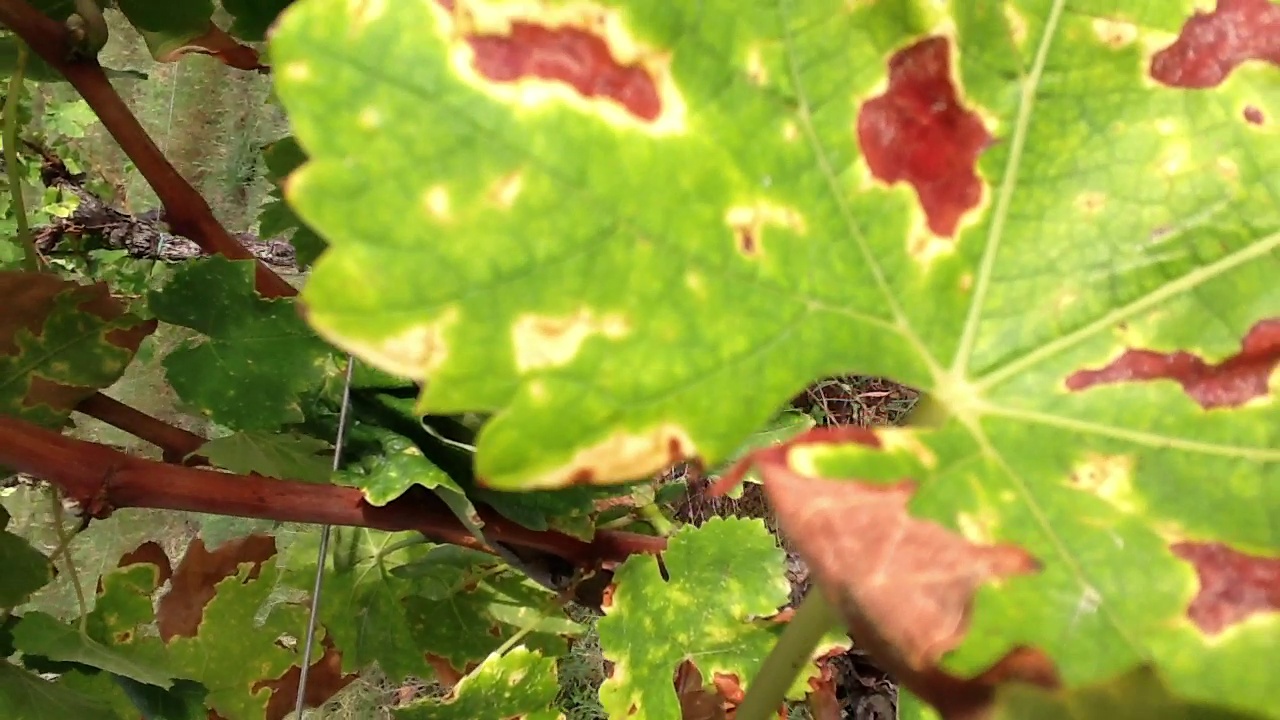
Label: esca